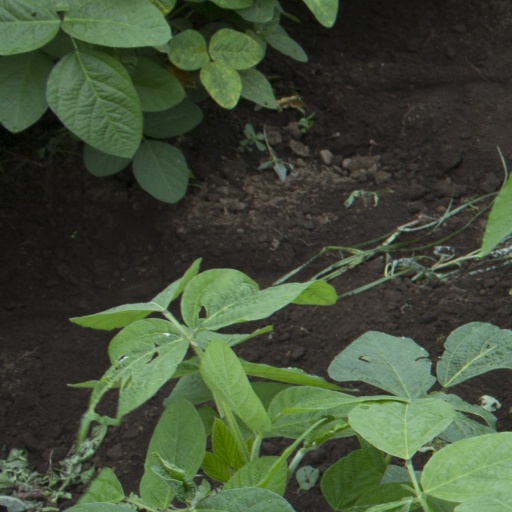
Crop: soybean